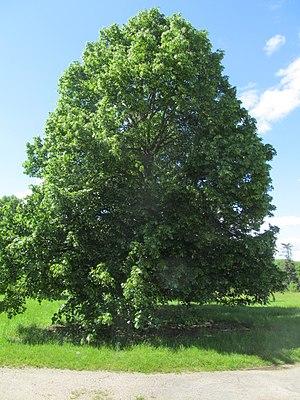
Variété de tilleul (tilia dasystyla), individu agé de 40 ans, Arboretum de Chèvreloup, France
Tilia dasystyla, le Tilleul du Caucase, est une espèce d'arbres du genre Tilia dont les feuilles sont caduques.